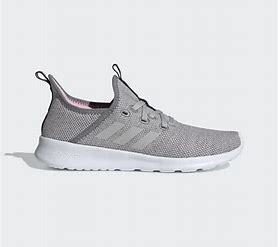
Brand: Adidas
Model: Cloudfoam Pure